Dick, Kerr Ladies F.C.

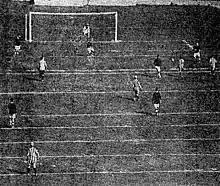
Dick, Kerr Ladies playing at American League Park, 1922

The team played the first women's international in 1920 against France. The French team was composed of players from several Parisian football clubs and led by the great patron of women's sport in France, Alice Milliat.